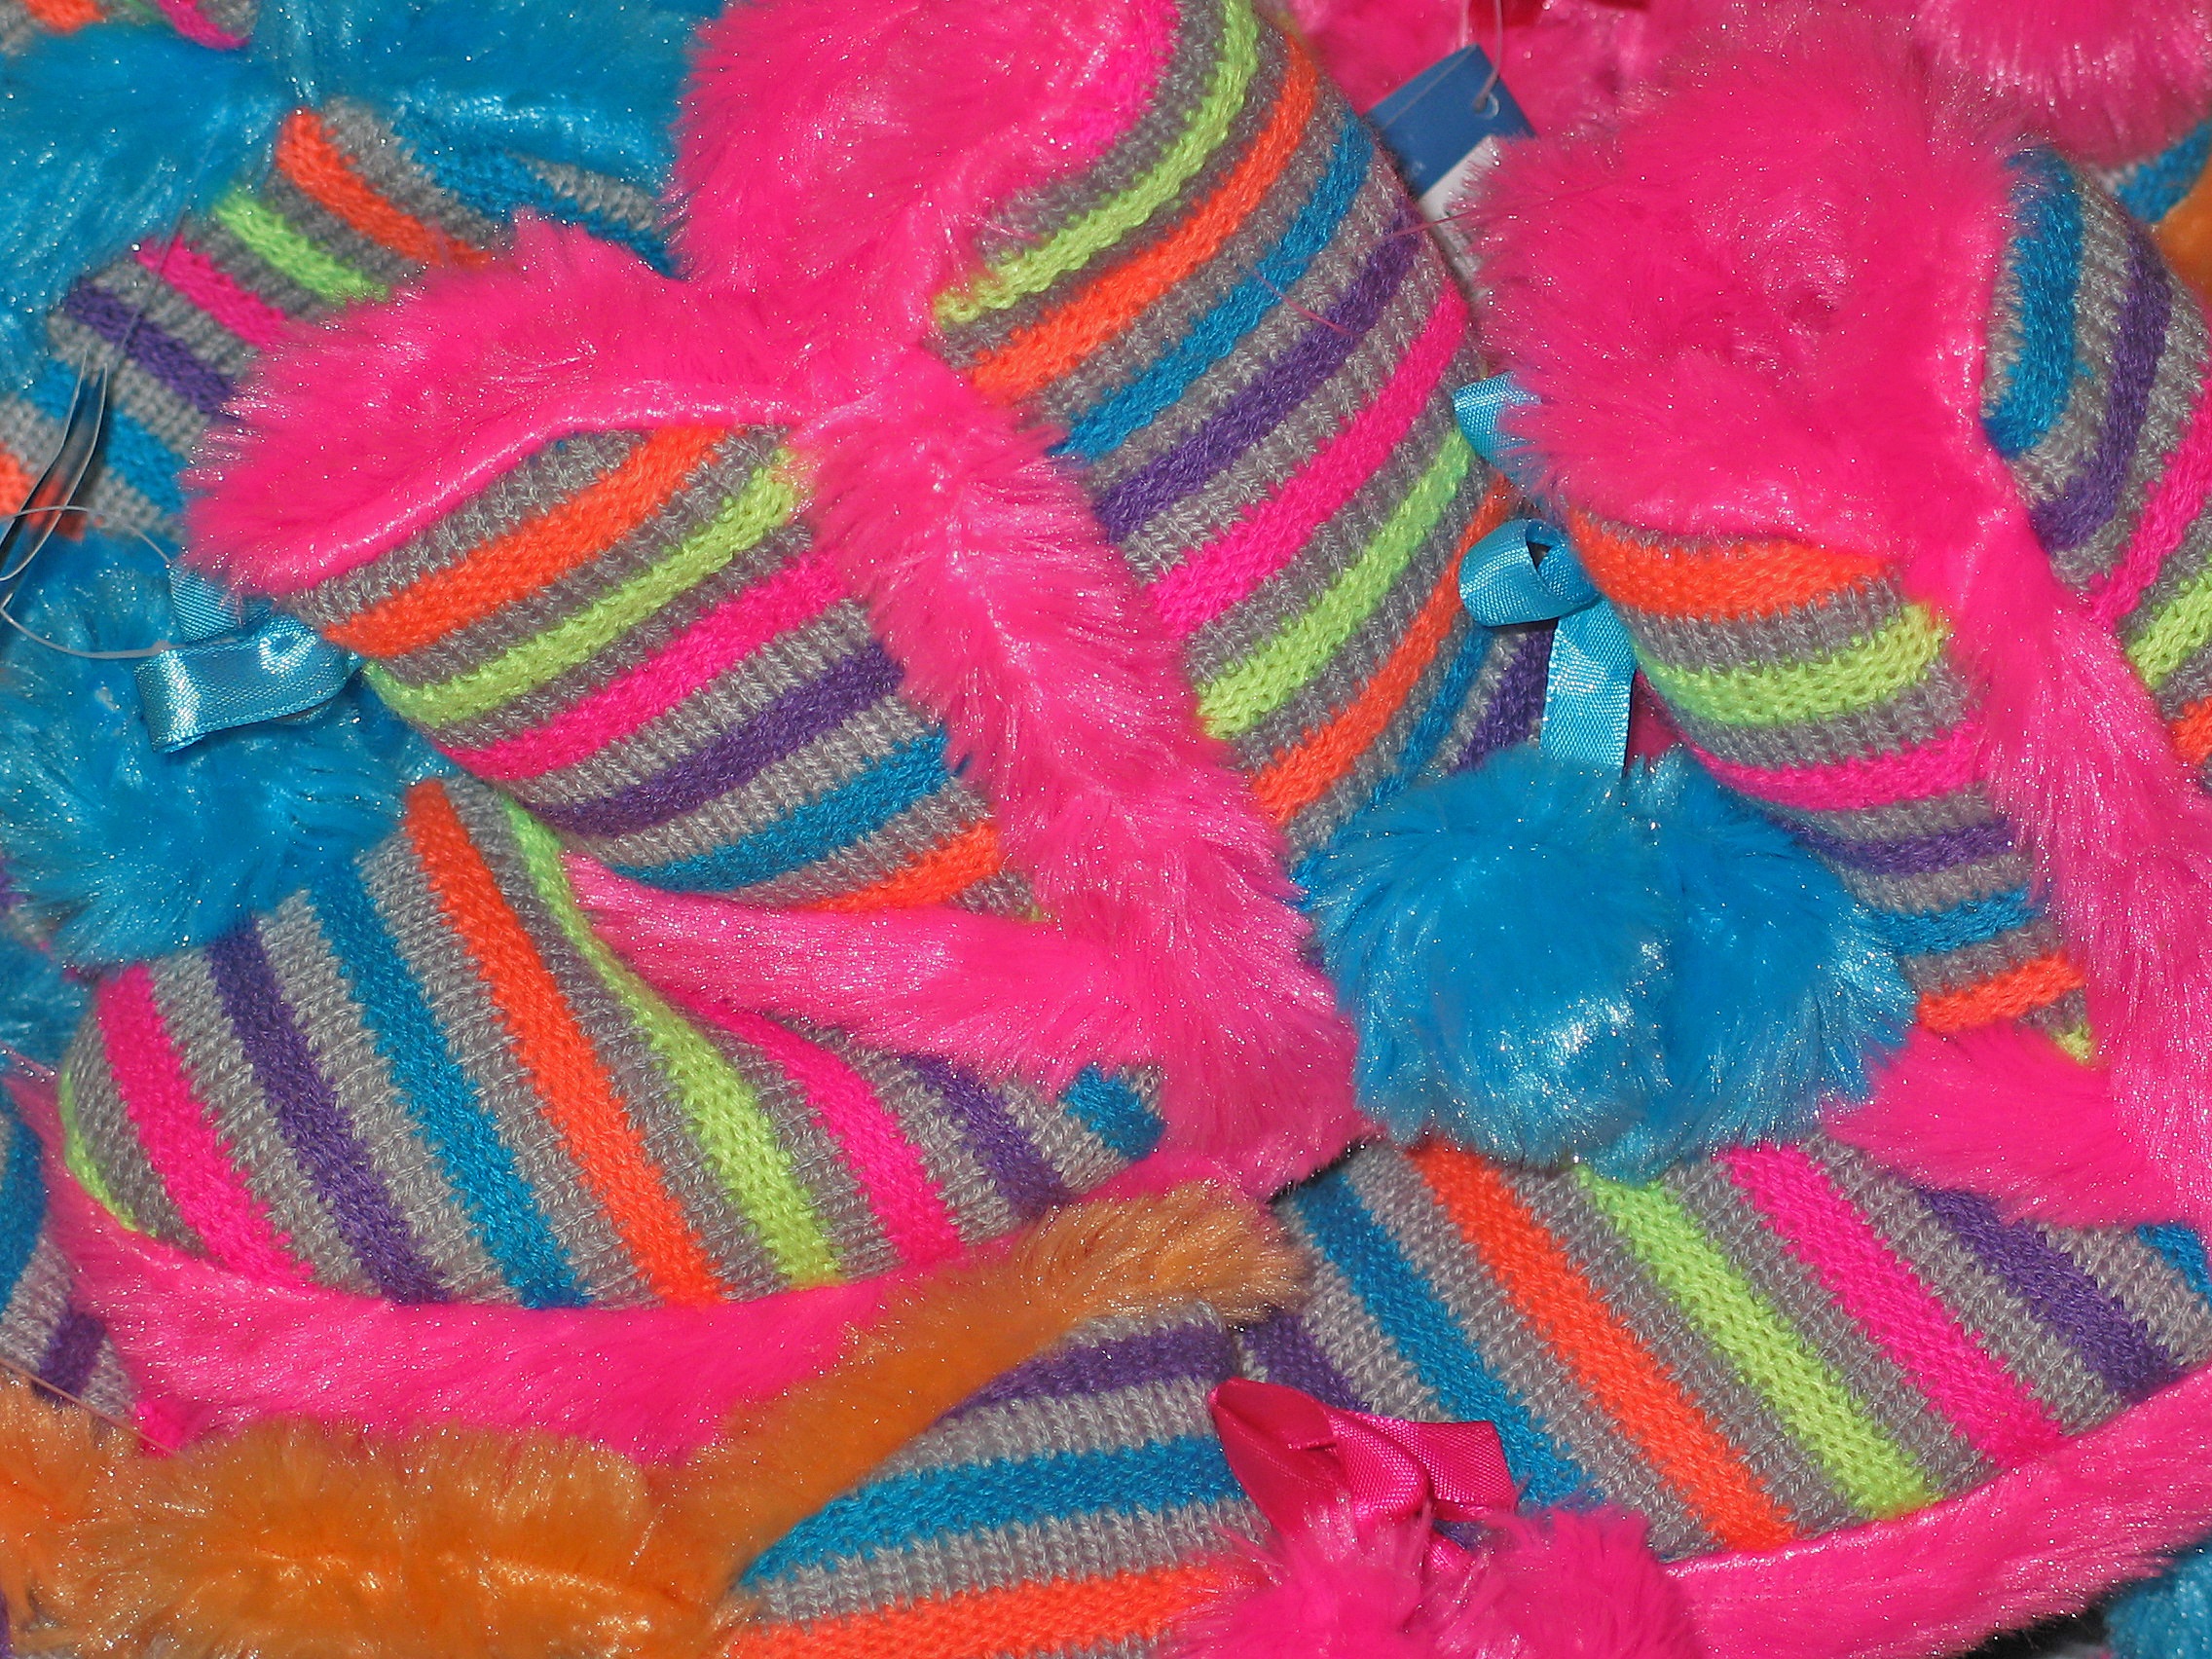
winter, warm, feet, pattern, color, freeze, clothing, colorful, knit, wool, heat, material, cheerful, crochet, textile, art, stripes, loving, mesh, knitted, slippers, retired, hand labor, children's feet, quilting, colorful stripes, kids slippers, warm feet